Through the Fire (2018 film)

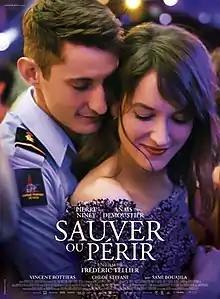
Theatrical release poster

Through the Fire is a 2018 French drama film directed by Frédéric Tellier and released on 28 November 2018. The title is the motto of the Brigade of firefighters of Paris. The film stars Pierre Niney and Anaïs Demoustier.